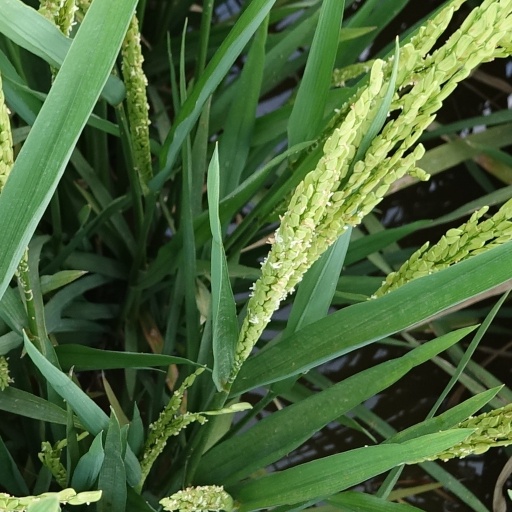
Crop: rice